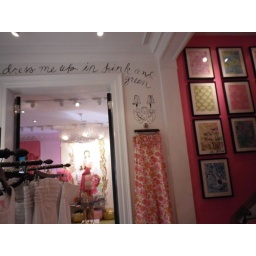
dress me up in pink and green